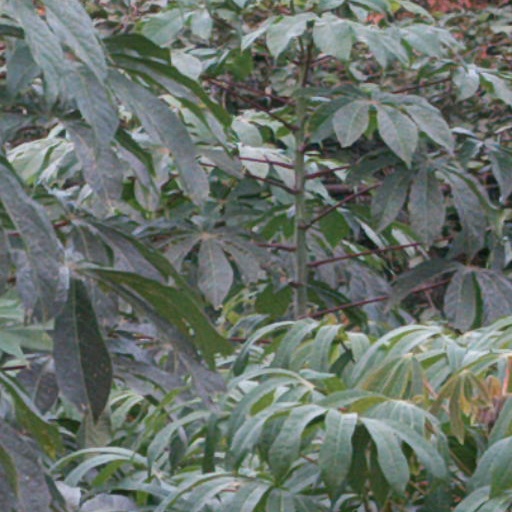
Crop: cassava